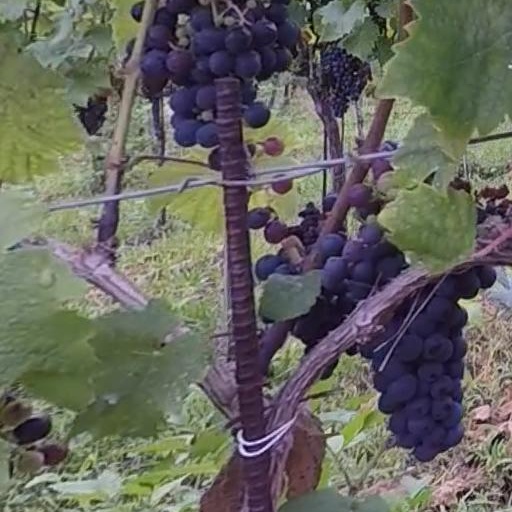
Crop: grape